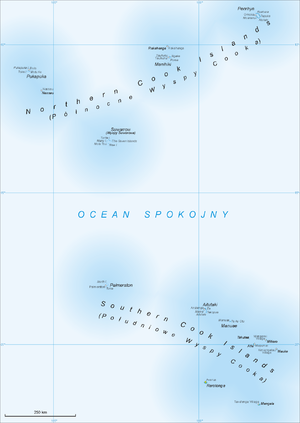
L'histoire des îles Cook s'étend de sa colonisation par les Polynésiens à nos jours. Ces îles doivent leur nom au capitaine James Cook. D'abord protectorat britannique, les îles Cook sont ensuite administrées par la Nouvelle-Zélande. Devenues indépendantes en 1965, la population décide quand même de maintenir les liens avec la Nouvelle-Zélande à travers une libre-association avec cette dernière.